Ooh Baby (You Know That I Love You)

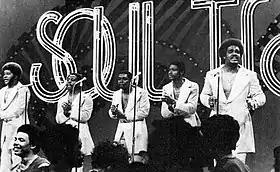
Harrison's soul affectations on "Extra Texture" have been likened to the Philadelphia sound of the Stylistics

Harrison taped the basic track for "Ooh Baby" at A&M Studios in Hollywood on 25 April. Despite his apparent intention to create a genuine soul recording, Harrison worked with the same musicians associated with his previous, UK-recorded albums: Gary Wright (Fender Rhodes electric piano), Klaus Voormann (bass) and Jim Keltner (drums). In addition, Jesse Ed Davis – who performed with Harrison, Voormann, Keltner and others at the Concert for Bangladesh shows in August 1971 – joined Harrison on electric guitar. Harrison's two guitar parts were treated with a Leslie rotary effect. Authors Chip Madinger and Mark Easter suggest that Wright may have overdubbed his contribution at a later date. Two members of Harrison's 1974 tour band, Tom Scott and Chuck Findley, added horns at A&M Studios on 2–3 June, with each musician overdubbing two parts.George Harrison interview, "Rockweek", (retrieved 30 April 2013).